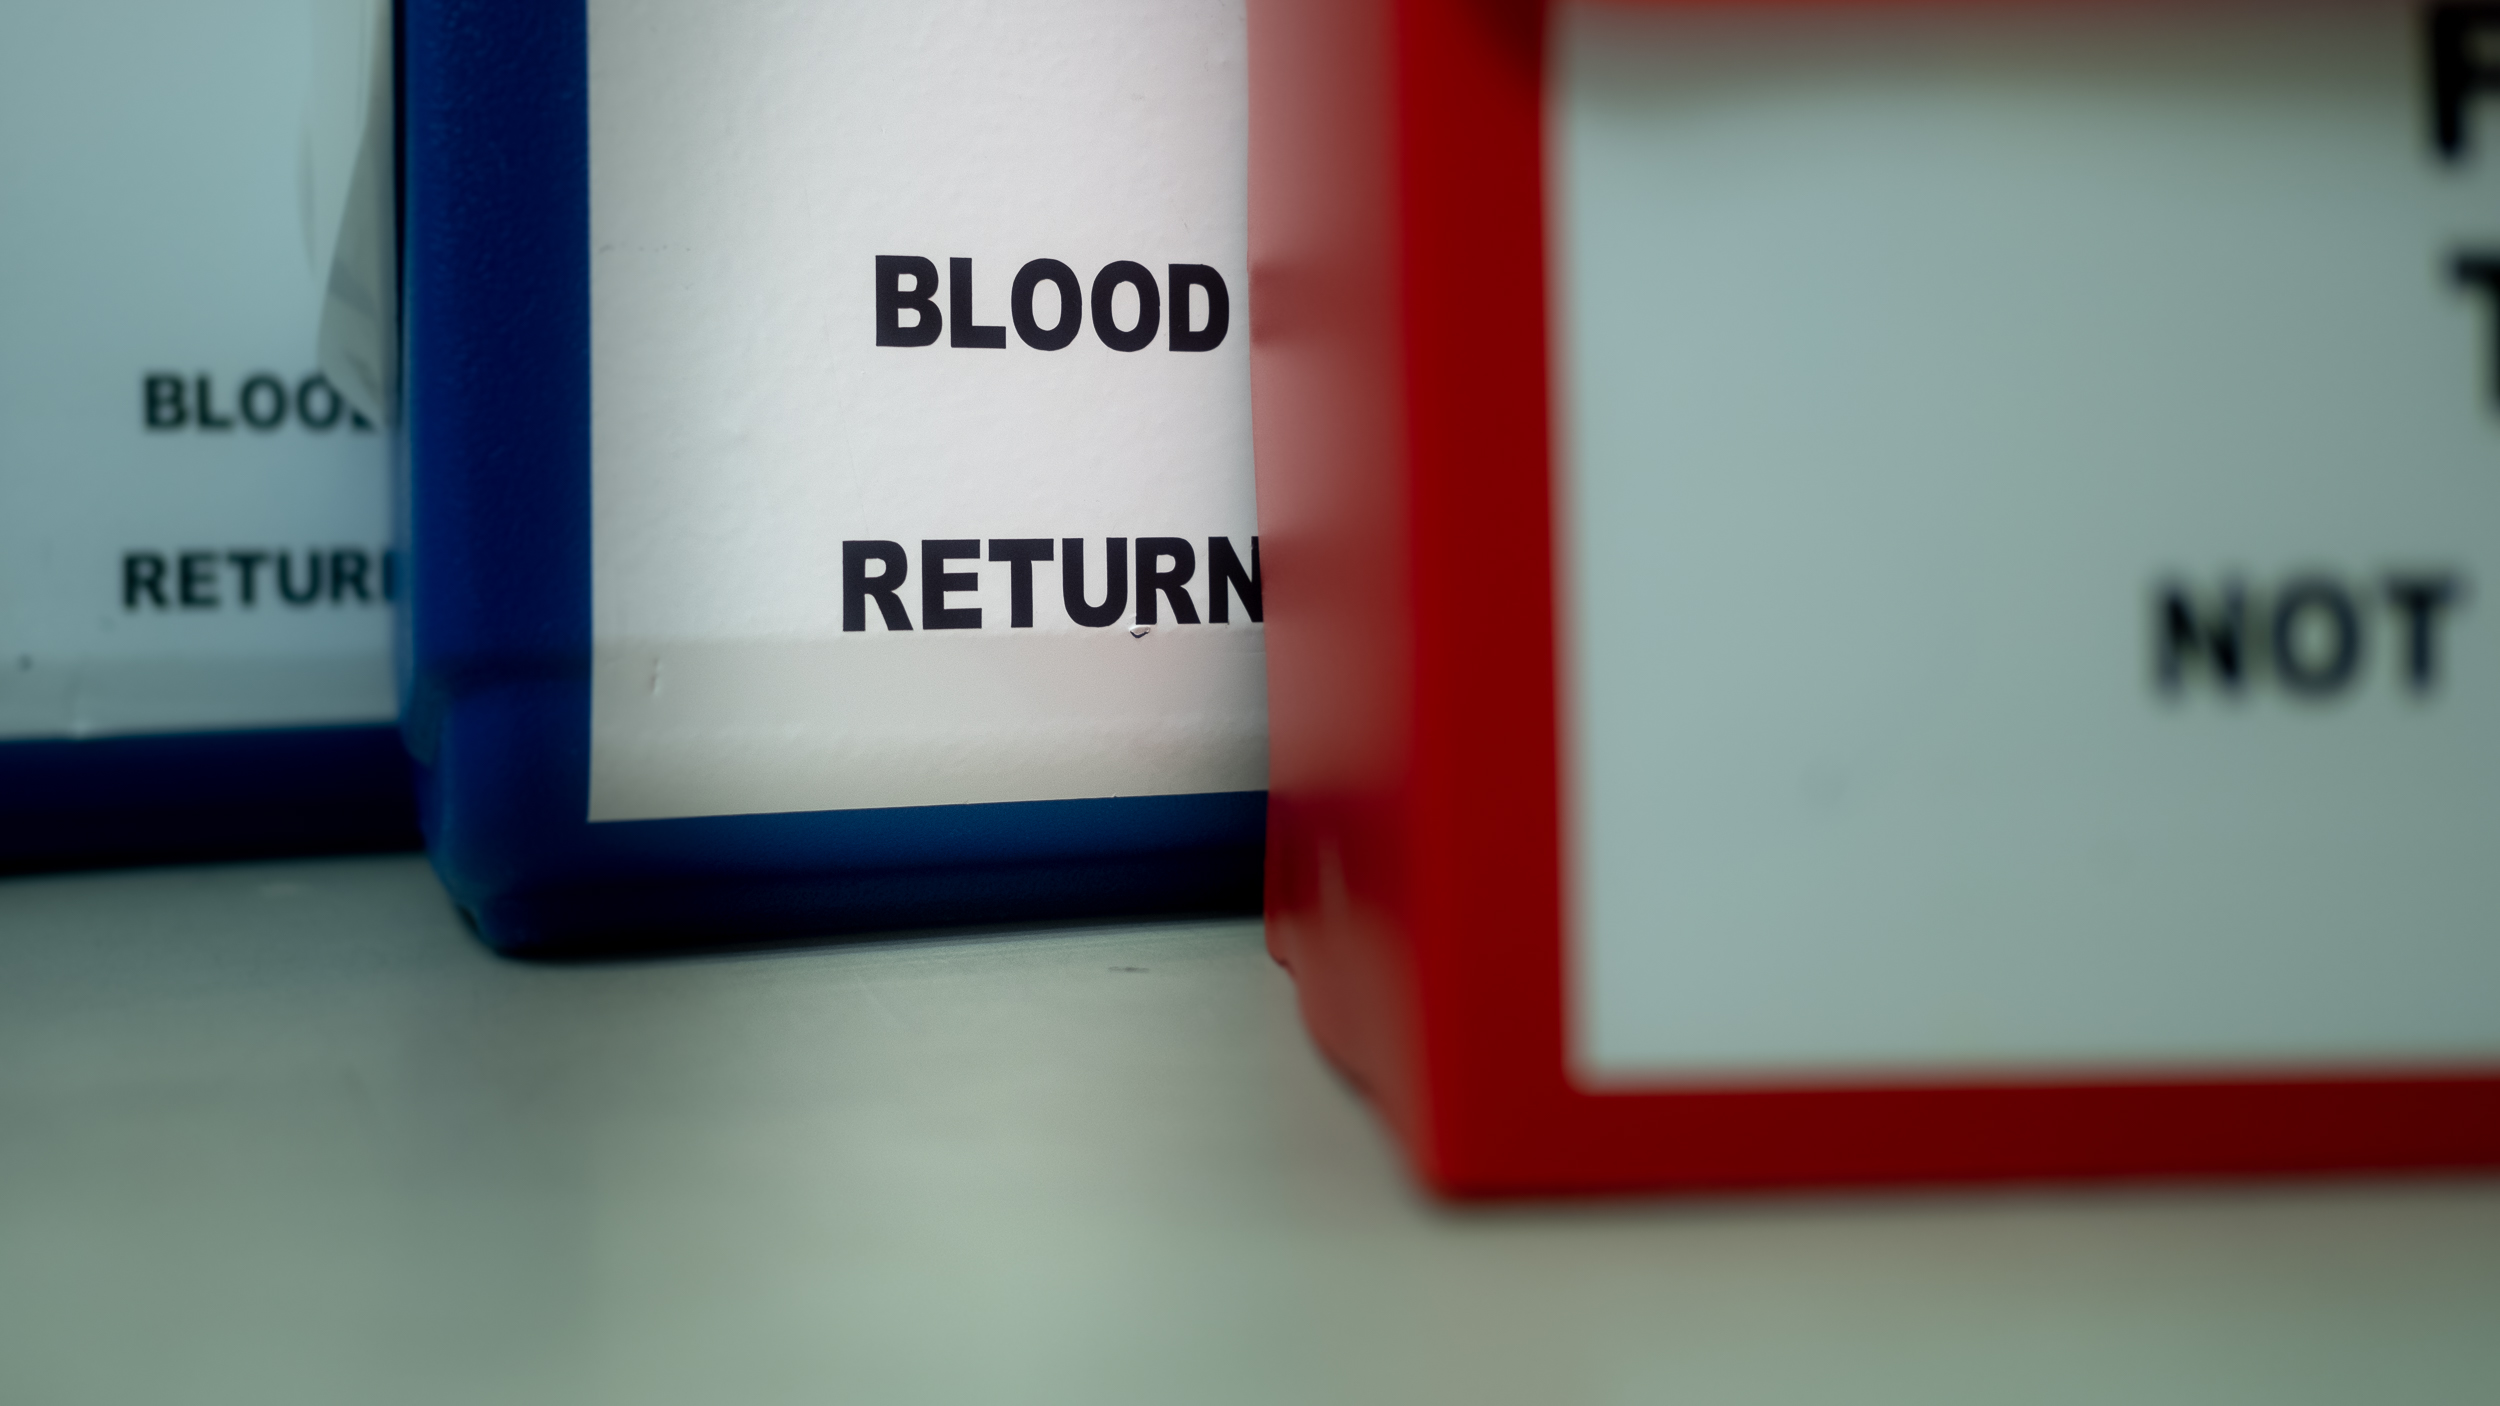
Blood boxes in the lab
Specialty: lab-equipment
Image credit: Haydn Hammerton